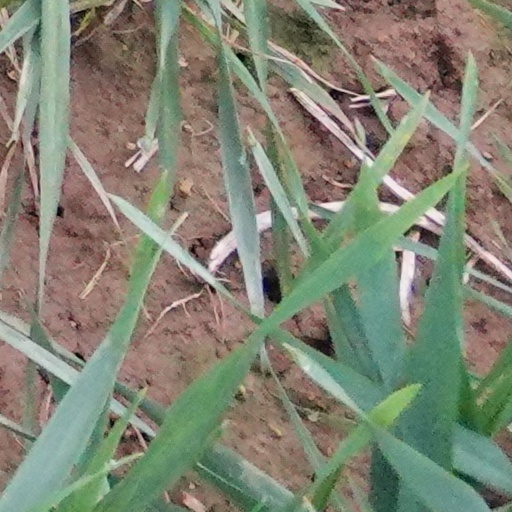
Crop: wheat